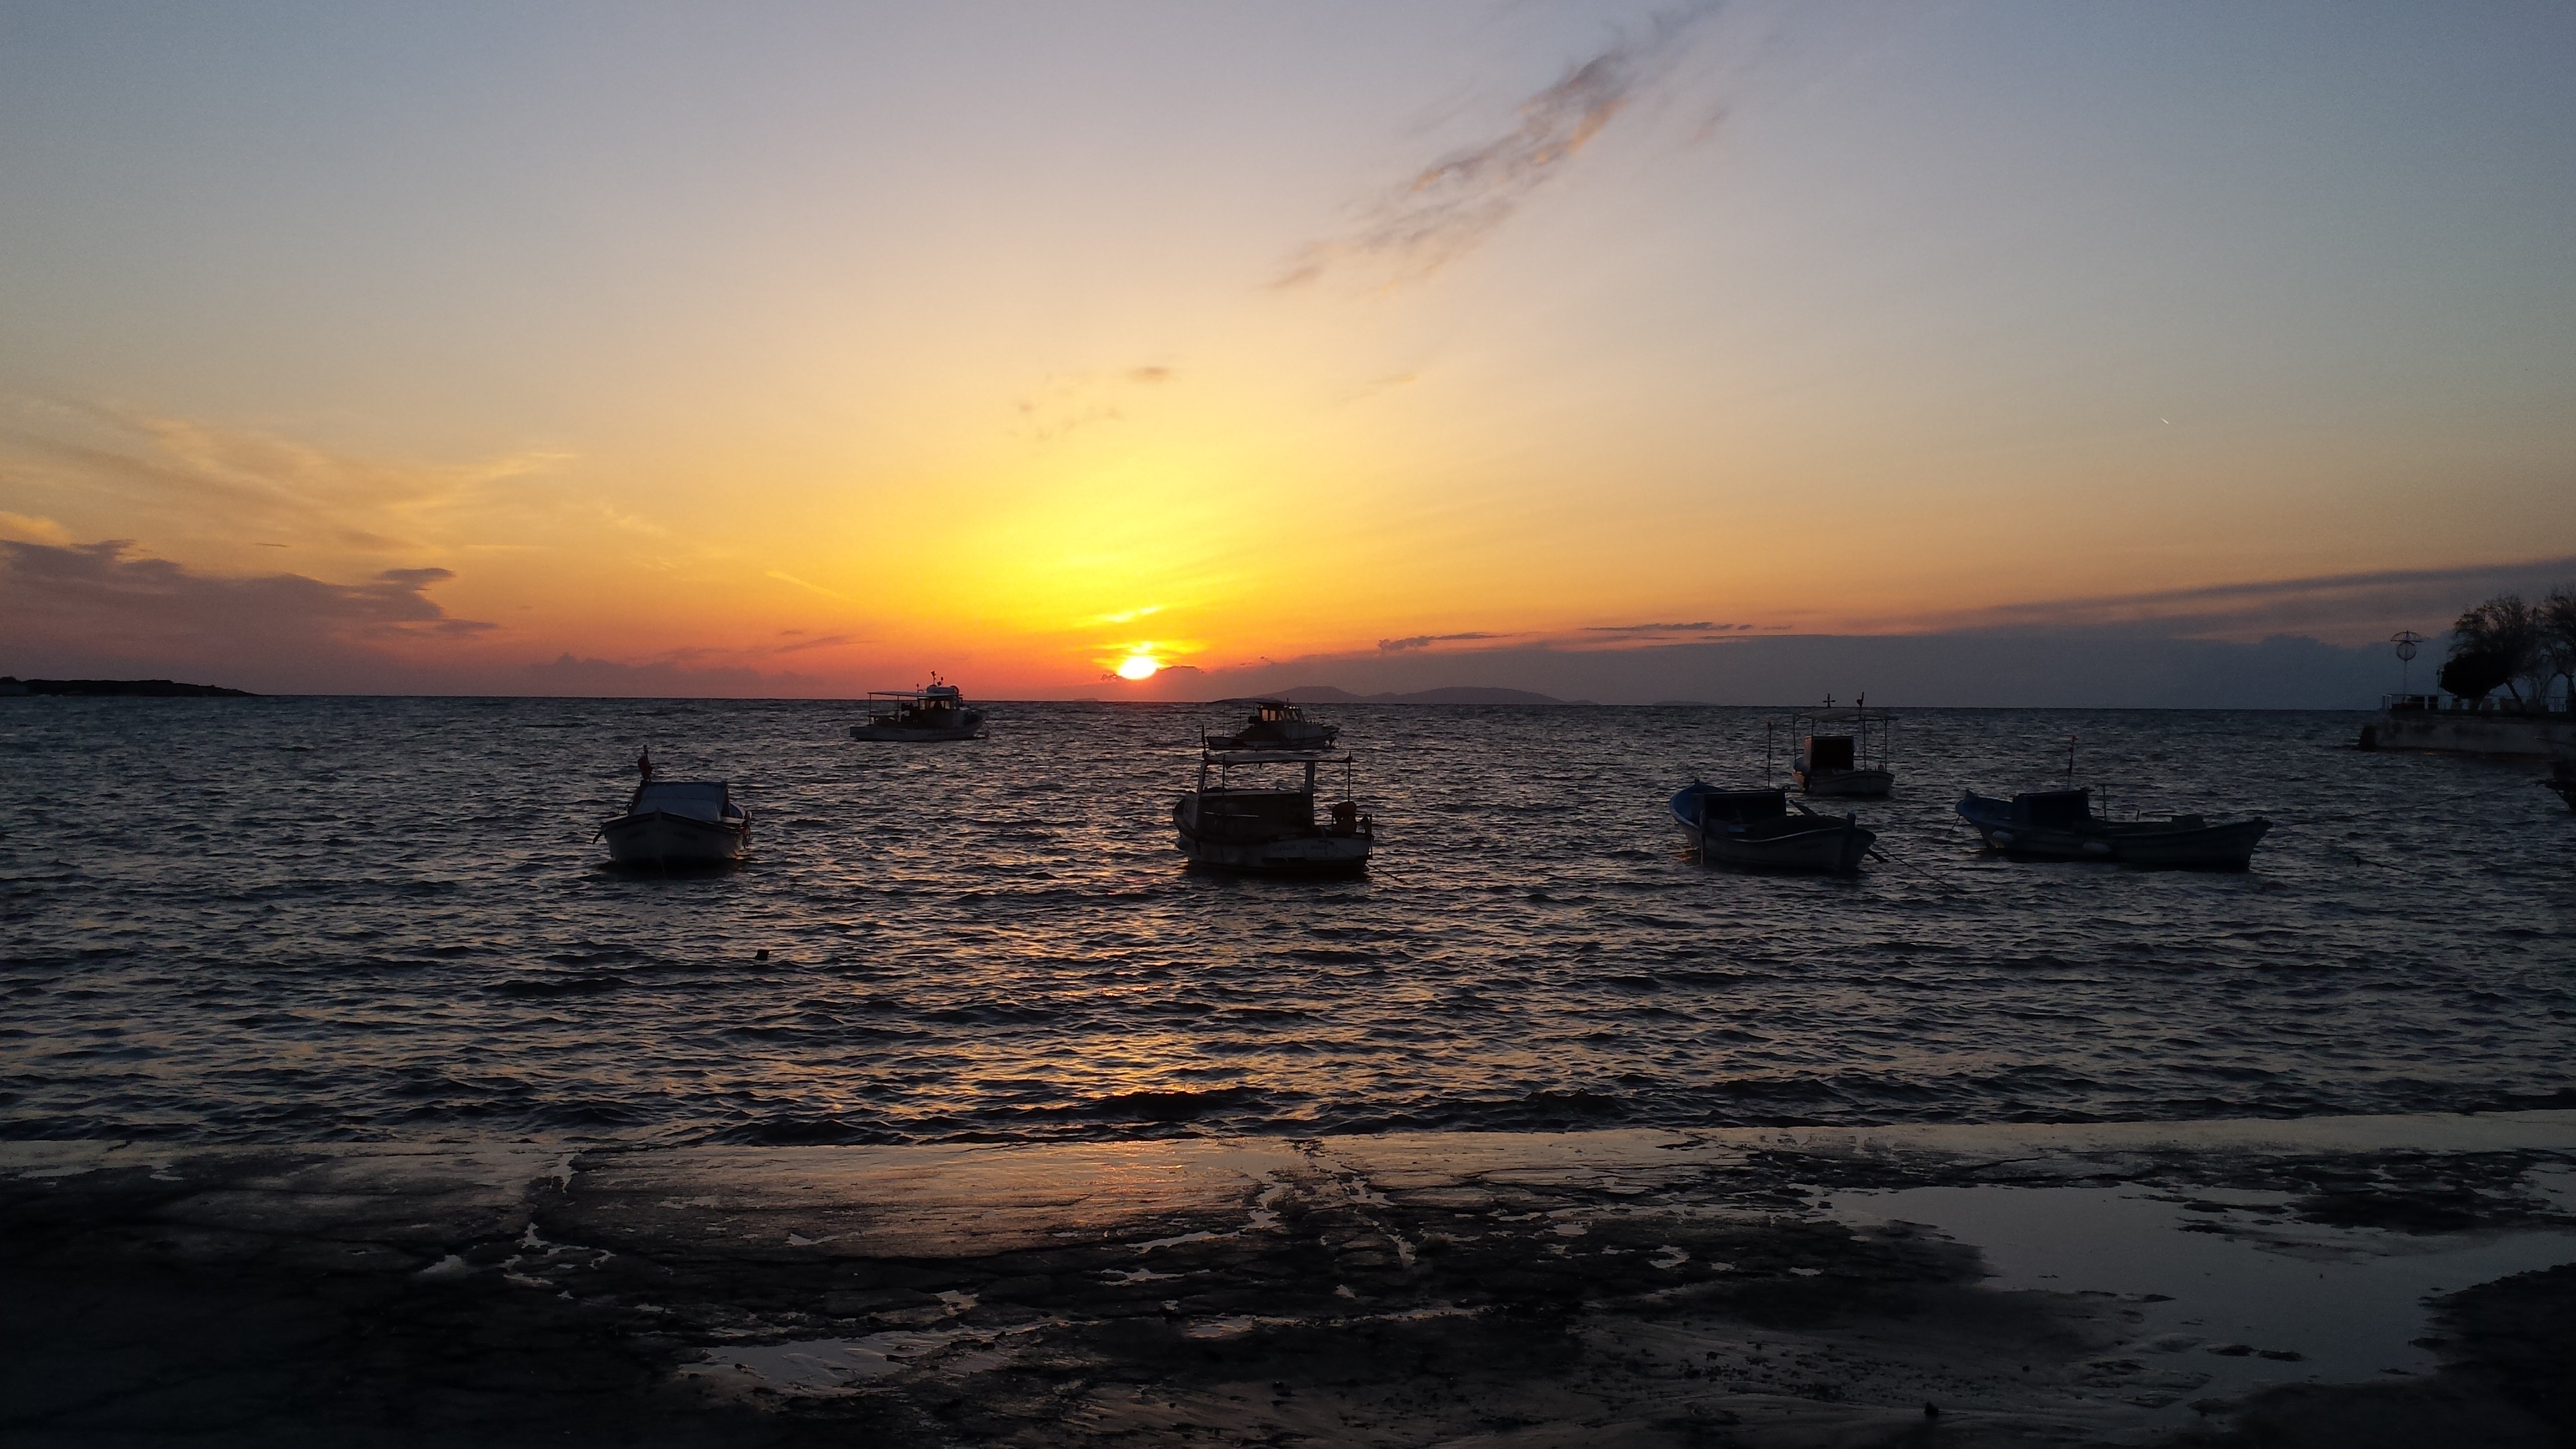
beach, sea, coast, ocean, horizon, sun, sunrise, sunset, morning, shore, wave, dawn, dusk, evening, bay, body of water, turkey, cape, afterglow, maveshir, wind wave